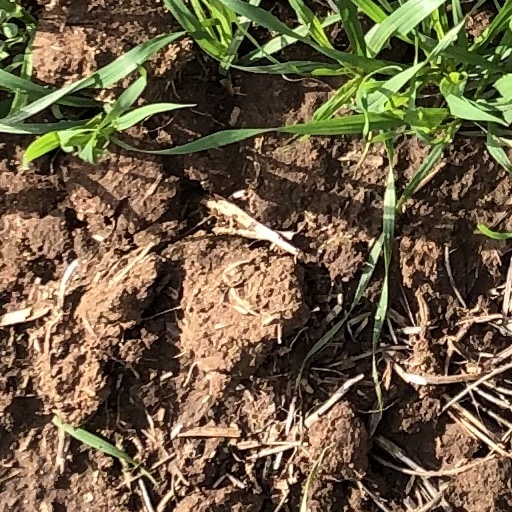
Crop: wheat